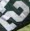
Number: 2